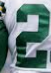
Number: 2